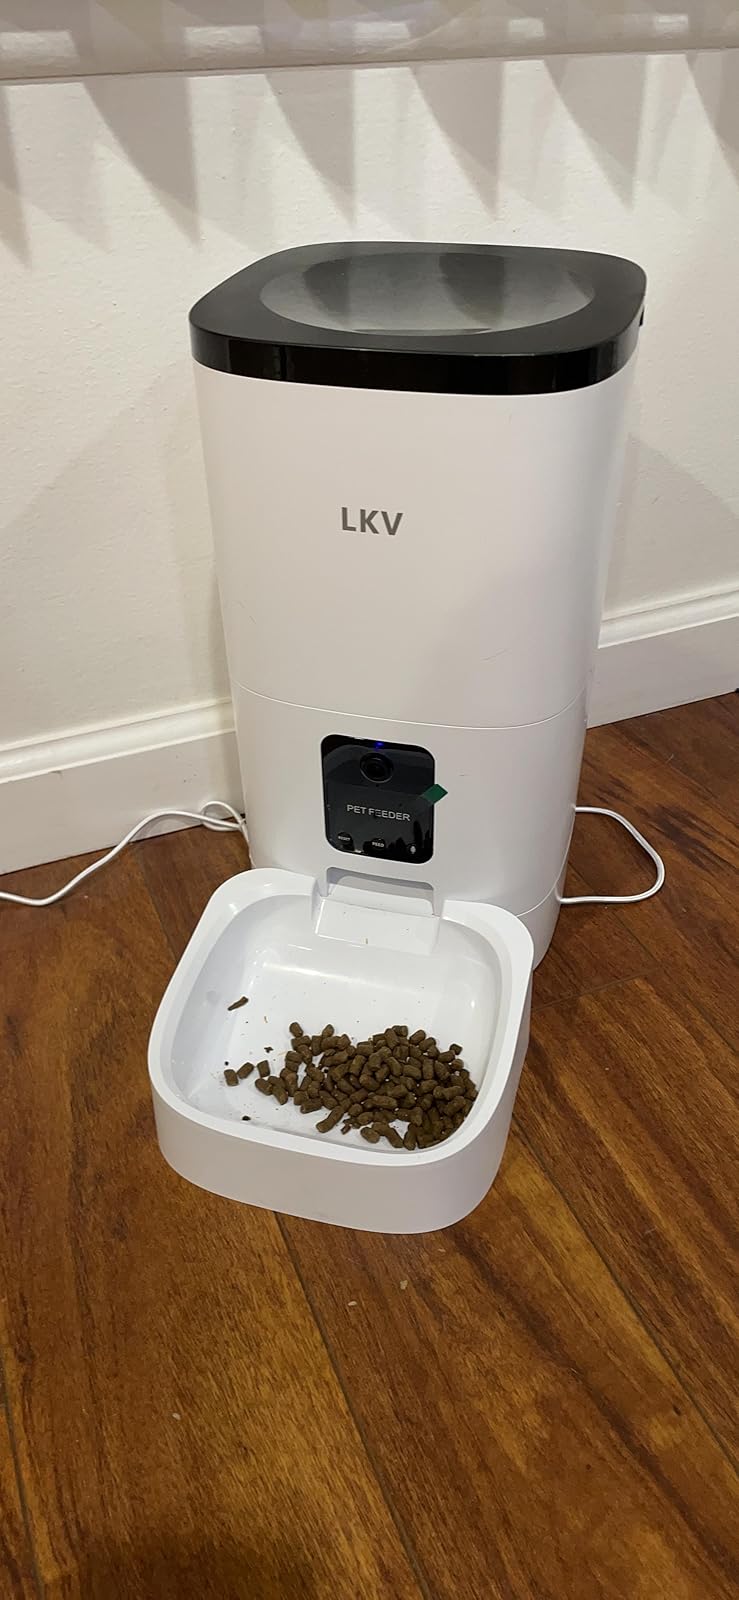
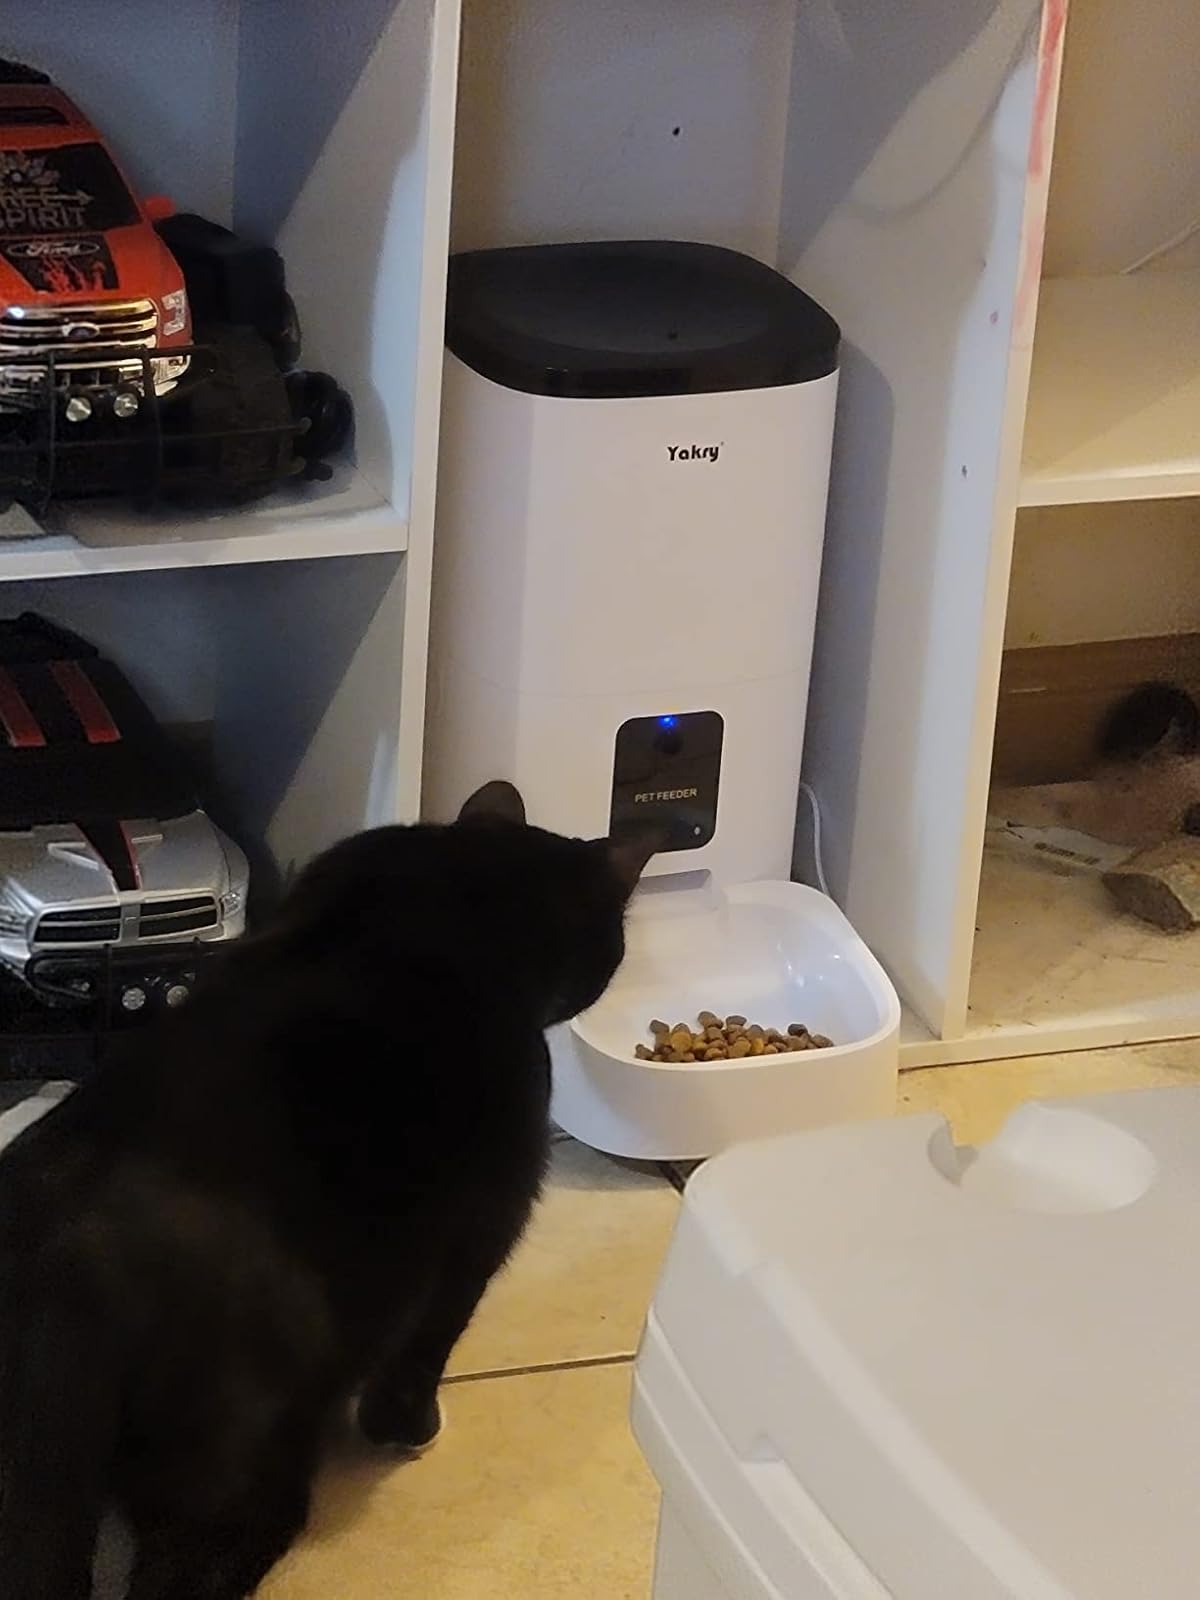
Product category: items_feeder
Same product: no